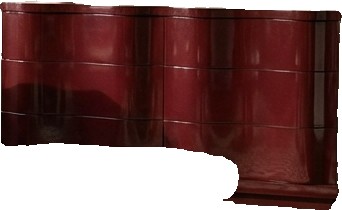
Surface category: cabinetry